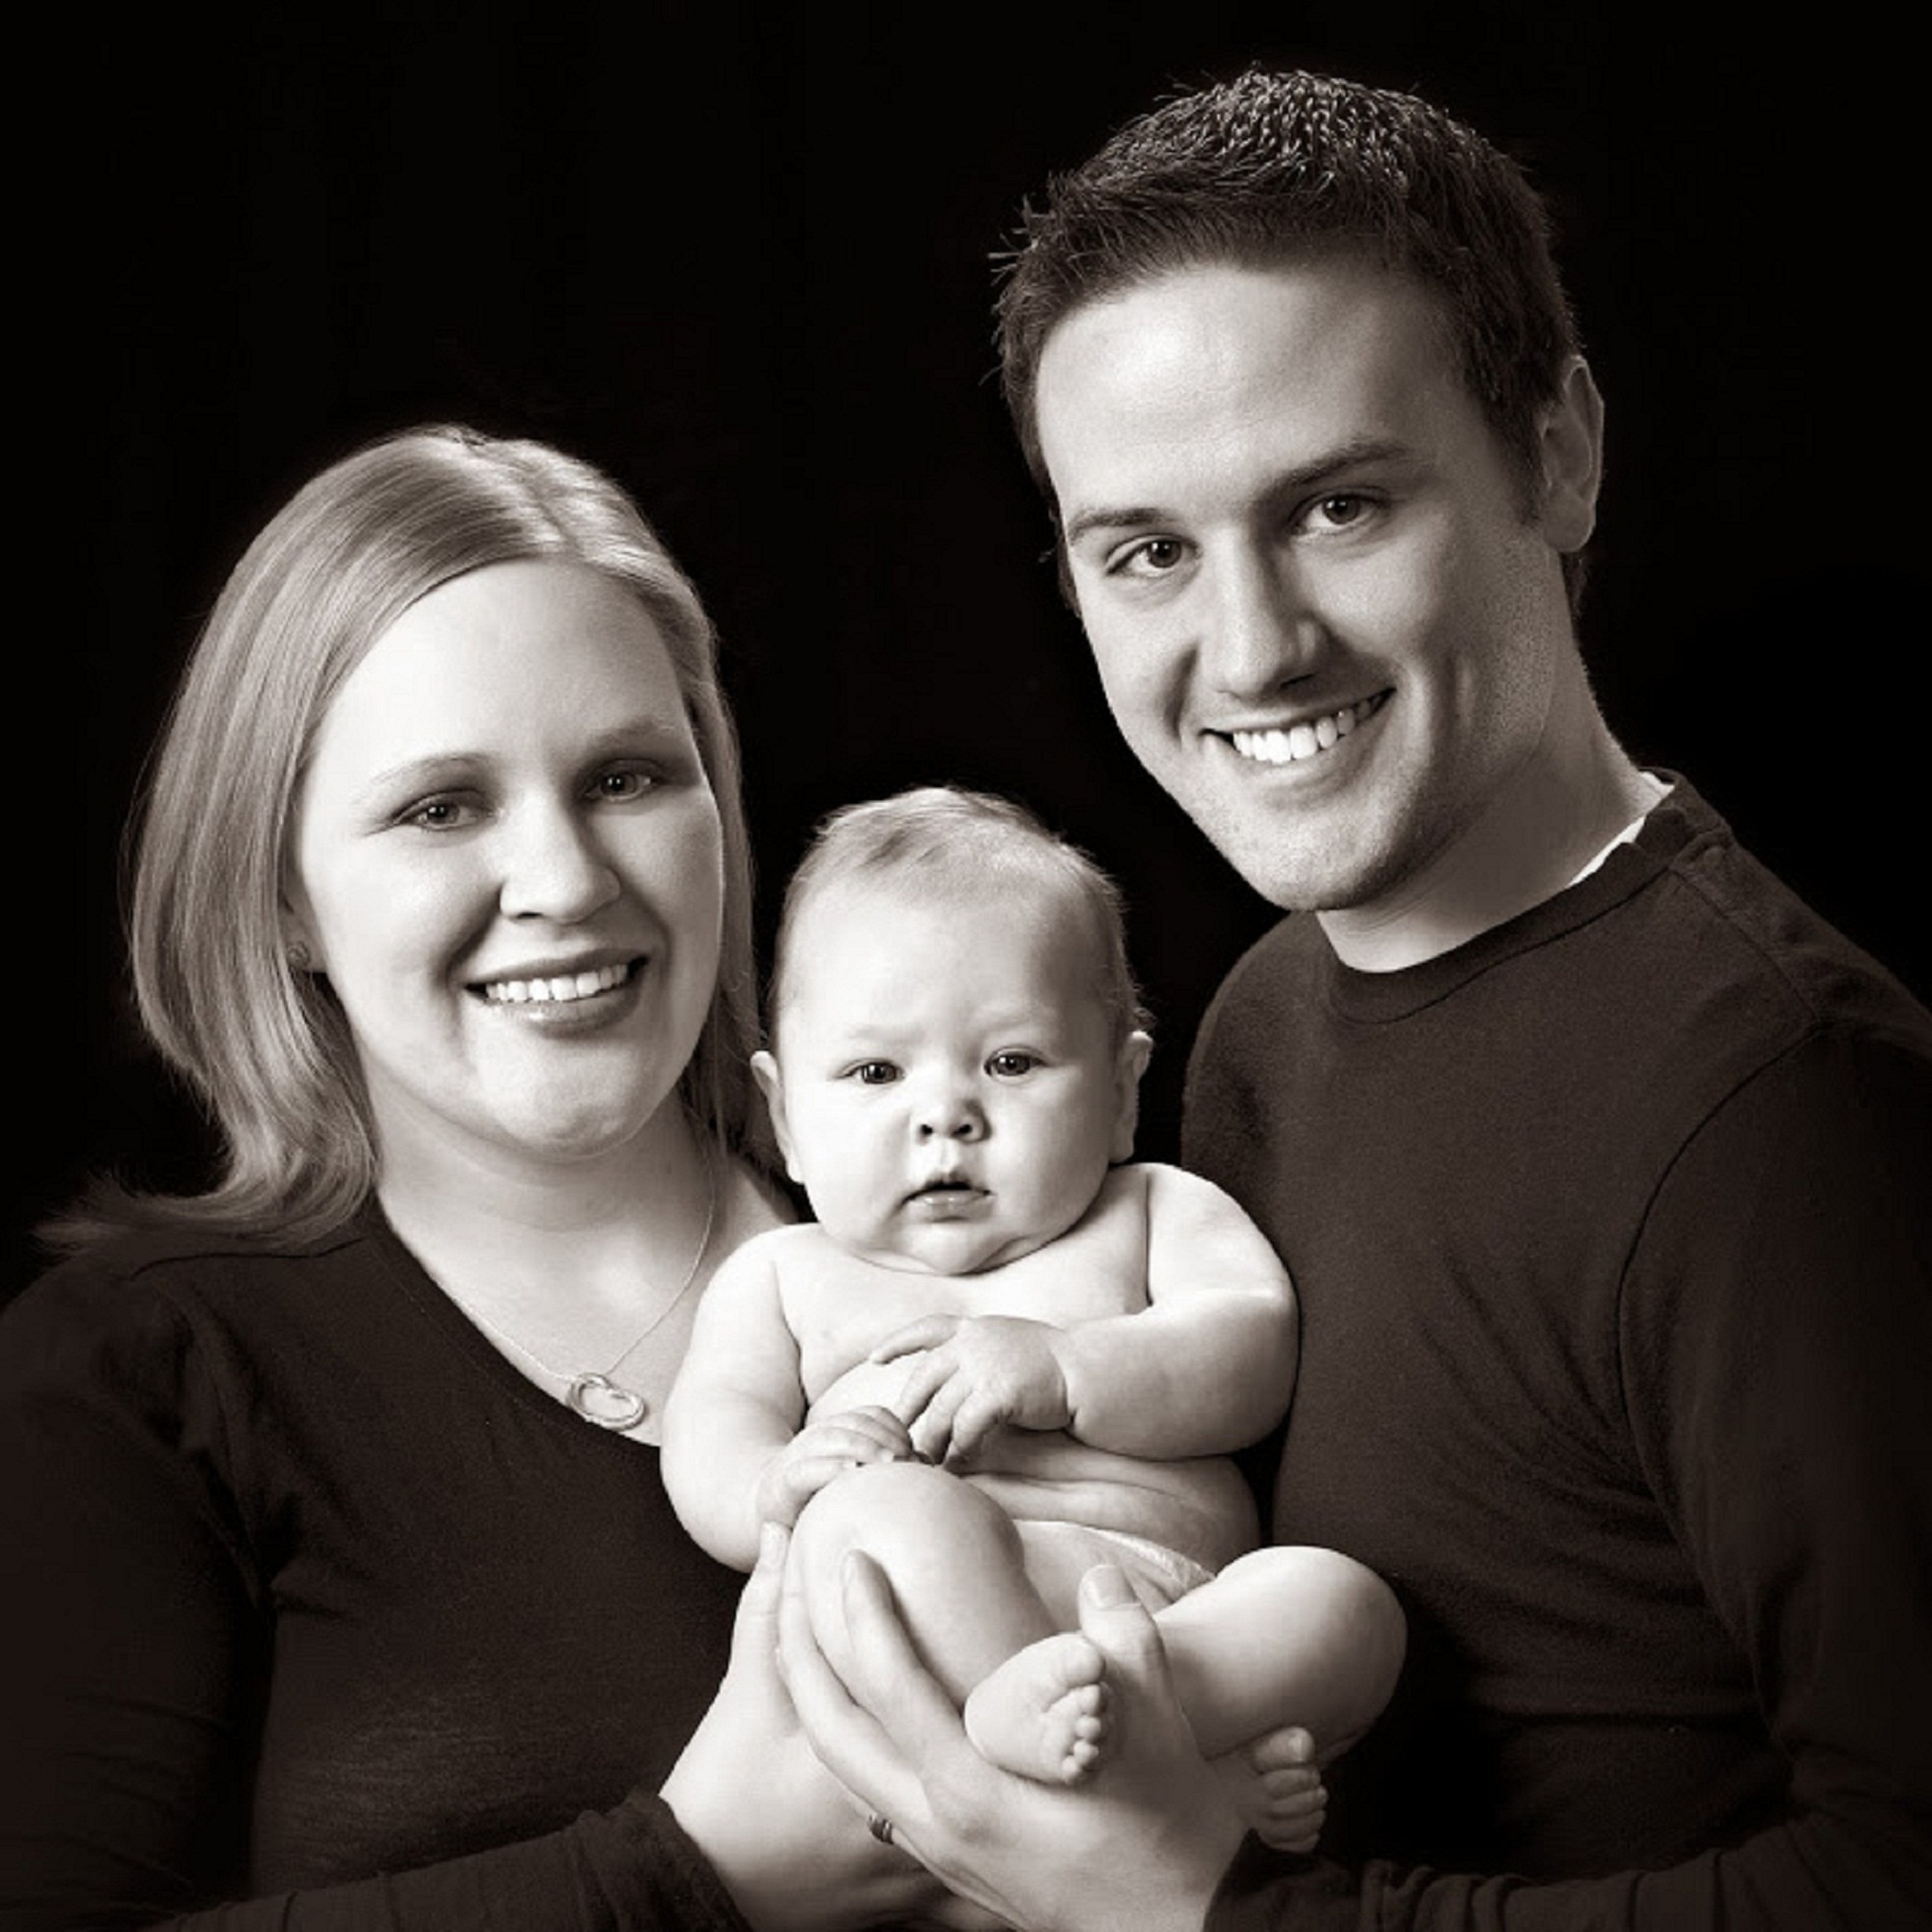
man, person, black and white, people, girl, woman, technology, white, camera, photography, vintage, photographer, retro, cute, film, photo, summer, male, female, sign, love, heart, portrait, young, red, symbol, lens, equipment, studio, child, professional, set, black, monochrome, lifestyle, christmas, smiling, smile, card, cheerful, family, video, fun, mother, design, happy, happiness, women, infant, picture, digital, photograph, riviera, shot, day, icon, florida, adult, hobby, journalist, photographic, take, taking, copy, sensuality, photo shoot, monochrome photography, portrait photography, danharris